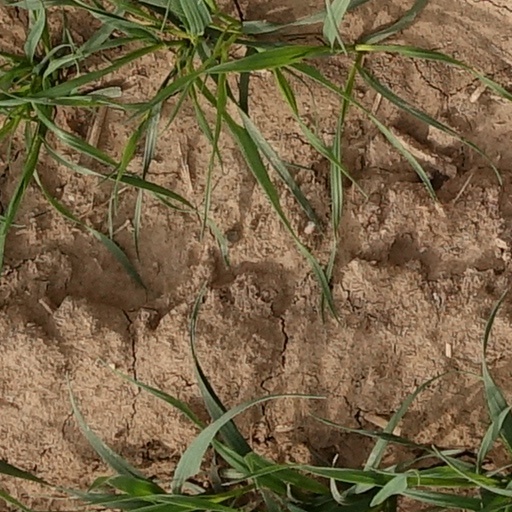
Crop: wheat